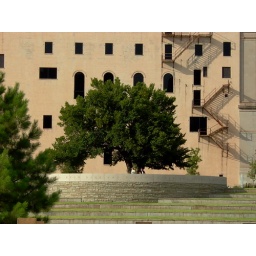
The tree that was standing behind the Murrah building in Oklahoma City when it was bombed. The tree remains in the memorial gardens.